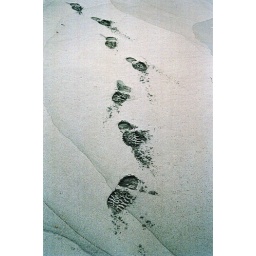
footprints in black sand